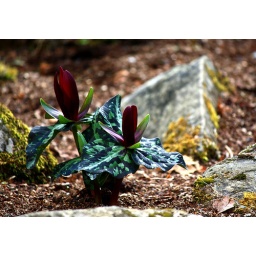
This young plant caught my eye with it's deep red shoots in the late evening sunlight.